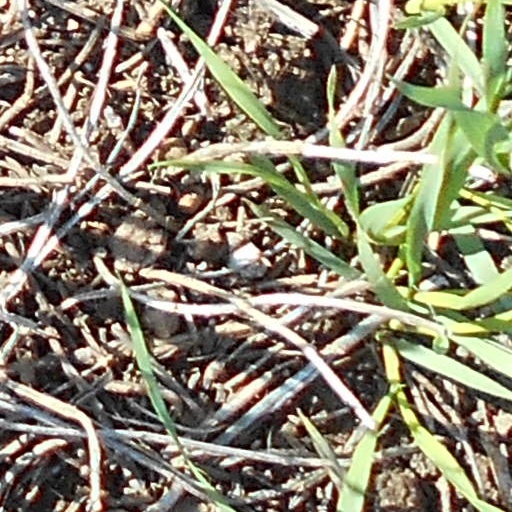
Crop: wheat